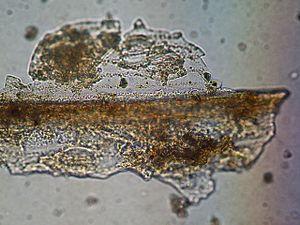
Les phytolithes ou phytolitaires sont des formes variées de concrétion de silice trouvées dans des plantes ou des restes de plantes, éventuellement fossiles.